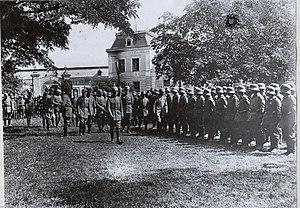
Frédéric-Auguste III, né le 25 mai 1865 à Dresde, et mort le 18 février 1932 au château de Sibyllenort, fils aîné du roi Georges Ier de Saxe et de Marie-Anne de Portugal, est un membre de la Maison de Wettin et le dernier roi de Saxe. Il monte sur le trône après la mort de son père en 1904 et participe à la Première Guerre mondiale aux côtés de l'Empire allemand. Il abdique le 13 novembre 1918, après le triomphe de la révolution allemande.